Noughaval

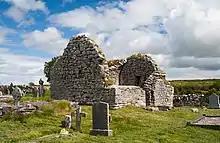
O'Davoran chapel

The medieval church was built and rebuilt from the 12th to the 14th centuries. A later memorial chapel of the O'Davoran family nearby was built (or, according to Thomas Johnson Westropp, repaired) in 1725 by James Davoren.